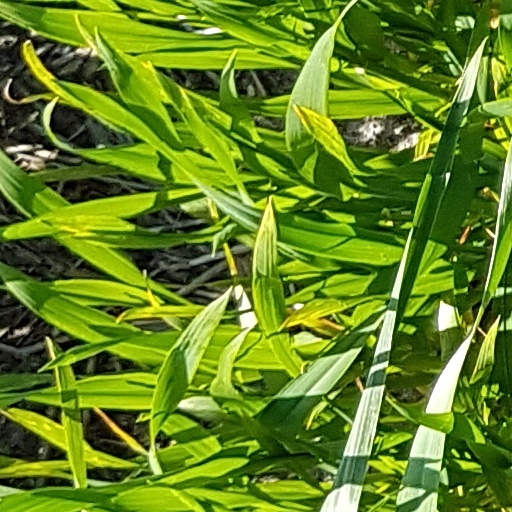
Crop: wheat